Jacques Dubochet

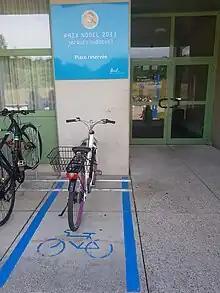
Parking Place Reserved for Jacques Dubochet on the University of Lausanne Campus

In the 1970s, for the second meeting with his future wife, they went to protest against the Kaiseraugst nuclear power plant construction project.